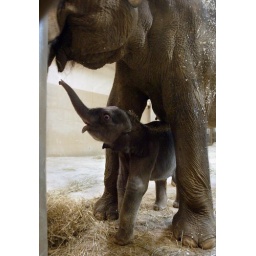
Asian elephant Phoebe stands over her son during his debut at the Columbus Zoo on April 3, 2009.